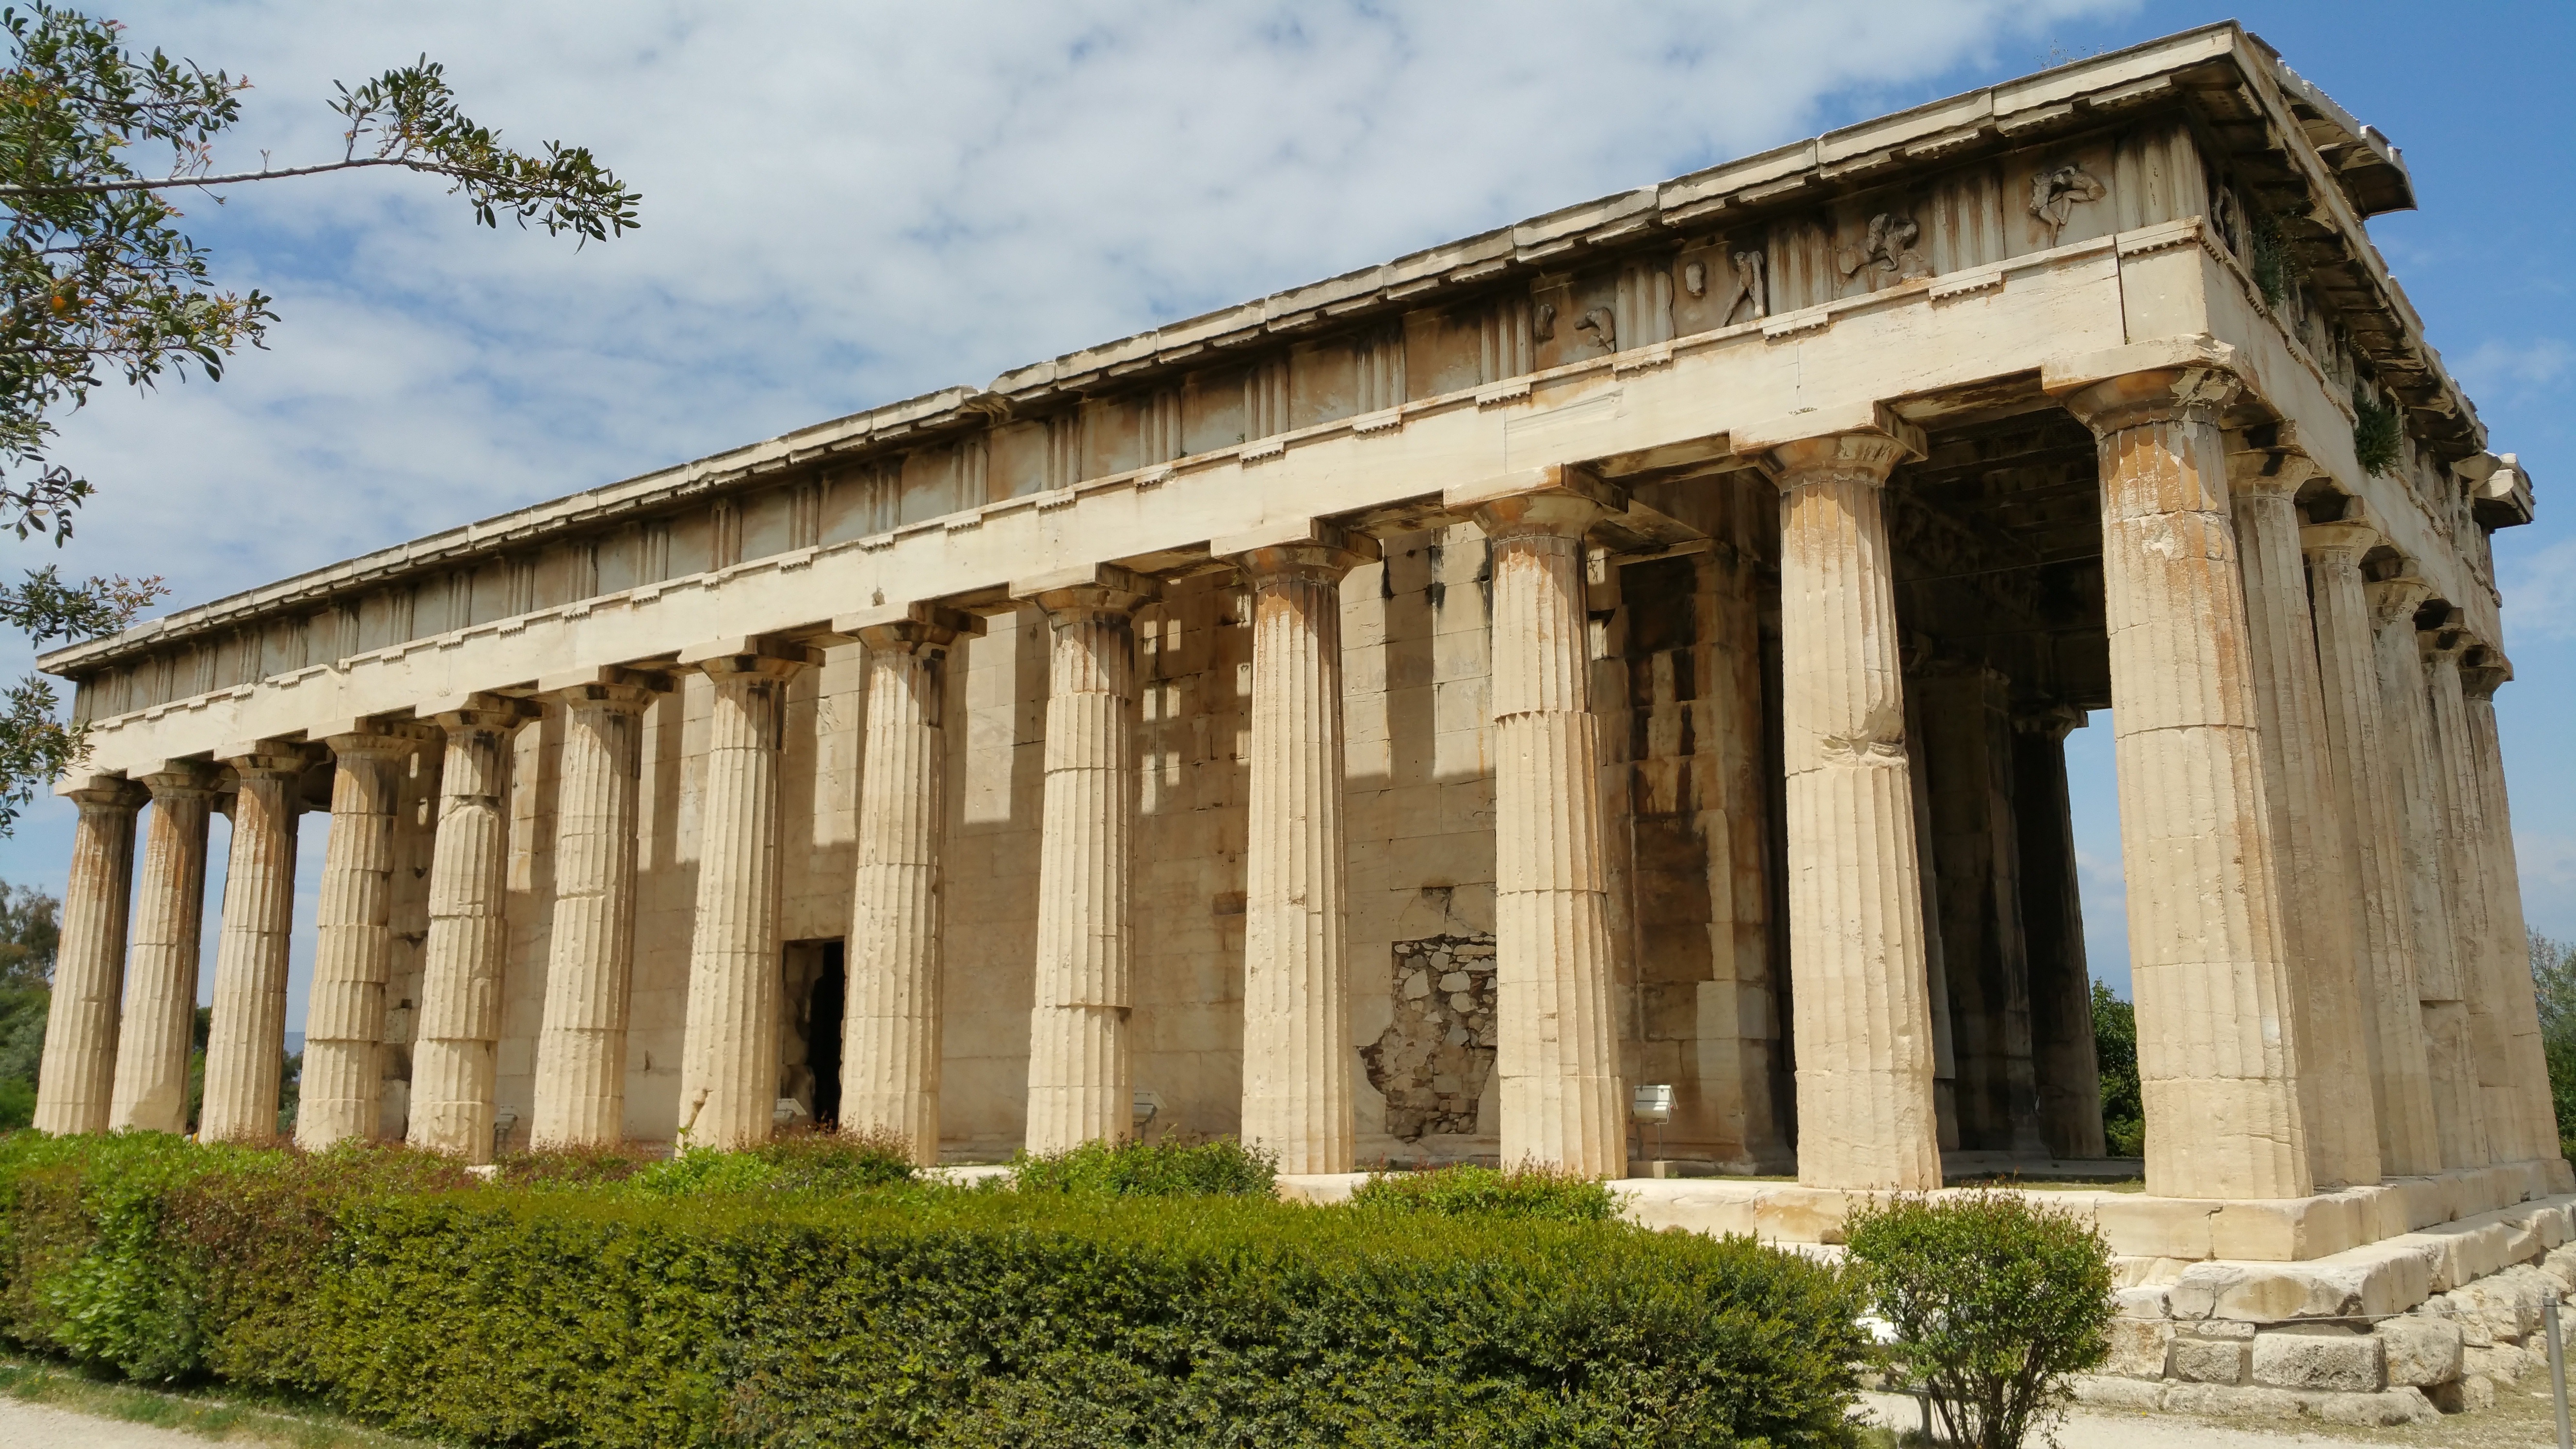
architecture, structure, building, palace, monument, arch, column, ancient, landmark, facade, historic, place of worship, ruins, greece, athens, agora, roman temple, classical architecture, historic site, ancient history, ancient roman architecture, ancient greek temple